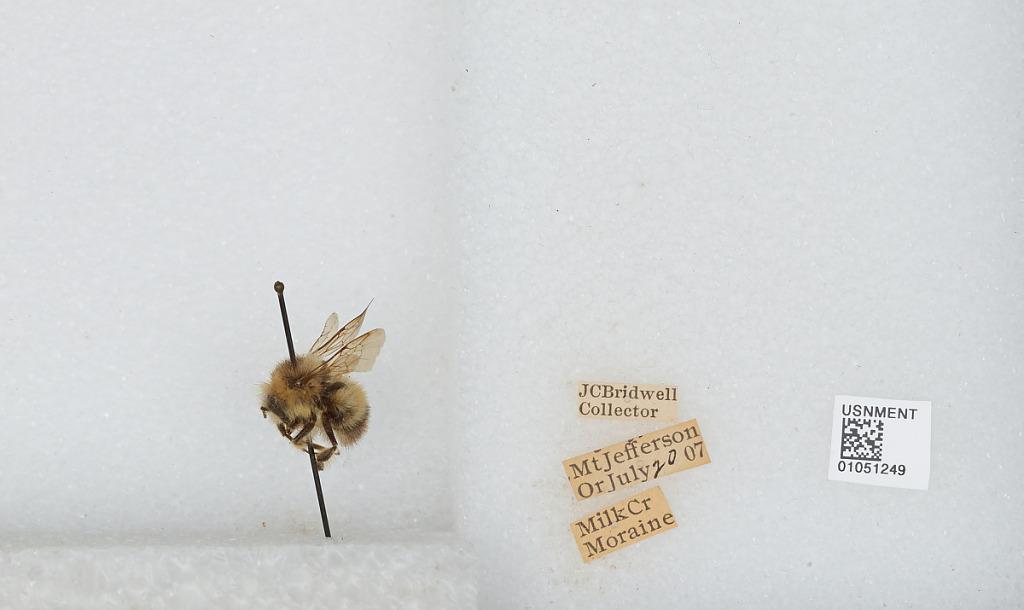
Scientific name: Bombus sp.
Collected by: J. Bridwell
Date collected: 1907-7-20
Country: United States
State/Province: Oregon
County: Linn
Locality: Mount Jefferson, Milk Creek Moraine
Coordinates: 44.6742, -121.802